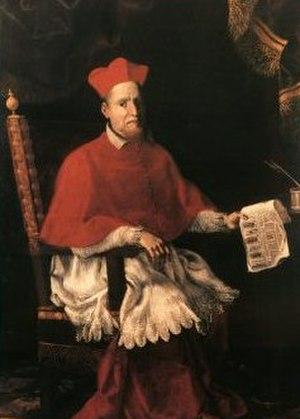
Giulio Roma, né le 16 septembre 1584 à Milan et mort le 16 septembre 1652 à Rome, est un cardinal italien, membre de la famille Orsini.